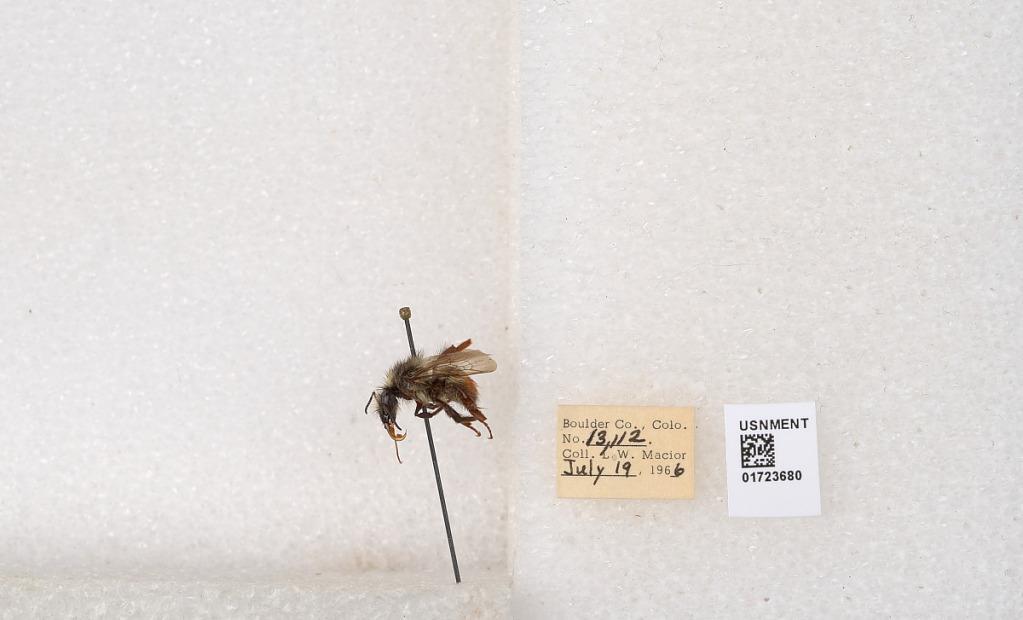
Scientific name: Bombus flavifrons Cresson
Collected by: L. Macior
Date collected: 1966-7-19
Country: United States
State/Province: Colorado
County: Boulder
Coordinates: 40.0925, -105.358